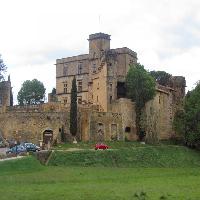
Weather: cloudy or overcast